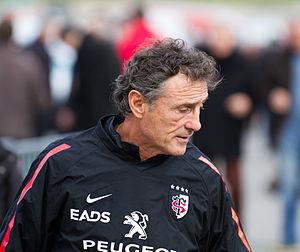
La Coupe d'Europe de rugby à XV est la plus importante compétition interclubs de rugby à XV disputée en Europe chaque année par des équipes des Six Nations et de la Roumanie. La compétition est organisée par l'European Rugby Cup de 1995 à 2014, puis par l'European Professional Club Rugby depuis 2014, qui gère également le Challenge européen de rugby à XV, compétition de second niveau qui regroupe les équipes qui n'ont pu se qualifier pour la Champions Cup. Le club qui remporte la Coupe d'Europe est sacré champion d'Europe.